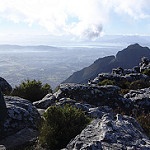
Label: mountain